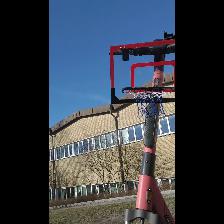
Label: NonHuman